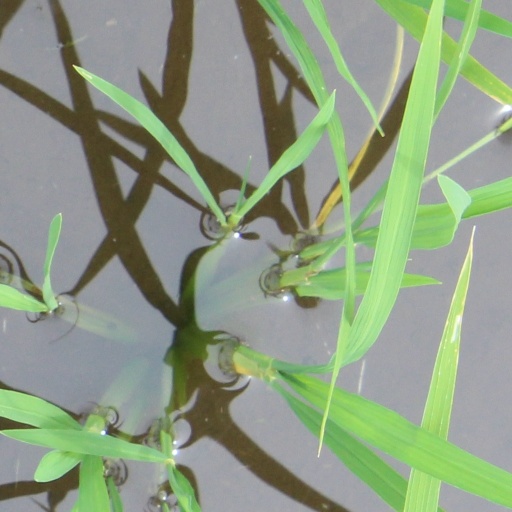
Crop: rice